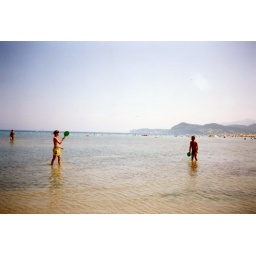
Keith & Dad playing ball on a beach in Sidari, Corfu